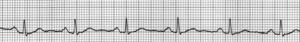
Elektrokardiogram
Normalt EKG: Ét pulsslag varer fra første bues start til anden bues slut; selve hjertets slag udgøres af den høje akse.
Elektrokardiogram er en kortlægning af hjertets spændingsforskelle. Kortlægningen foregår ved, at der sættes en række elektroder forskellige steder på patientens krop, afhængig af hvilken vinkel hjertet skal måles fra. Normalt vil man enten tage en standardafledning eller 12-punkt afledning.